Anastasia Huppmann

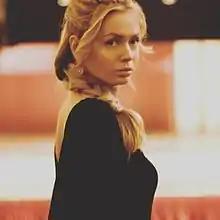

Anastasia Huppmann (born 16 November 1988) is a Russian-born Austrian concert pianist. Her repertoire includes compositions from solo works of Frédéric Chopin, Franz Liszt, Joseph Haydn, Claude Debussy, Ludwig van Beethoven, the orchestral works of Sergei Prokofiev and Rodion Shchedrin.